Caille Bros.

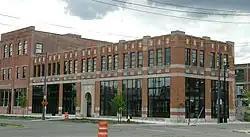
Caille Brothers Building in Detroit

The business had its inception in 1893, when Auguste Arthur Caille, often referred to as A. Arthur, at age 30 founded the Caille Company and began operations in the city of Saginaw, Michigan, where he maintained headquarters until 1896. The Caille Company was incorporated under the laws of the state of Michigan in 1901, when A. Arthur partnered with his older brother, Adolph Arthur Caille, and they relocated to Detroit, Michigan and laid the foundation for the Caille Bros. Manufacturing Company. Their initial operations were based on a capital stock of three hundred thousand dollars, which when adjusting for inflation, is about $8.5 million today. Both brothers were practical mechanics and skilled artisans, as both demonstrated a distinctive ability for the invention of mechanical devices. The original factory in Detroit was a modest one and located at the corner of Woodward and Baltimore Avenues, but later relocated when the Caille brothers took over the former Vanderbilt Match Co. factory on Second Avenue near Amsterdam Street in 1904. Located at 1300-1350 Second Avenue, they established the Caille Brothers Building - the fine, modern plant utilized by the company as their world headquarters until the business was sold in 1932. The Caille Bros. headquarters was constructed of brick and stone, and the main building, one hundred and twenty by three hundred and fifty feet in dimensions, was three stories tall, not including the basement. The factory proper, a single story, sat at the rear of the main building. By 1904, they had become the largest employer in Detroit, Michigan. The automobile industry, which started growing a few years later acquired a lot of employees from the Caille Bros. It was their coin-slot devices that ultimately led to the establishment of penny arcades, places where various coin operated machines could be played. The enormous sales volume of the coin slot machines produced by the Caille Bros. Manufacturing Company testify to their distinctive merit of having produced slot machines of the highest quality and design in their day, earning the Caille Bros. a reputation as the "Rolls-Royce" of floor machines. They would eventually expand their product line to include other items such as marine motors, scales, and the conveyor belts used in grocery stores. The Caille Bros. Manufacturing Company maintained branch offices in New York, Chicago and Paris. The stock of the company was virtually controlled by the Caille brothers, of whom A. Arthur Caille served as president and General Manager, and Adolph A., vice-president and Secretary. The former had the general supervision of the finance and sales departments of the business, and the latter had charge of the manufacturing and the directing of the general accounting and office affairs.